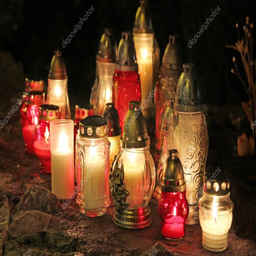
lighted grave candles in the darkness -- stock photo #